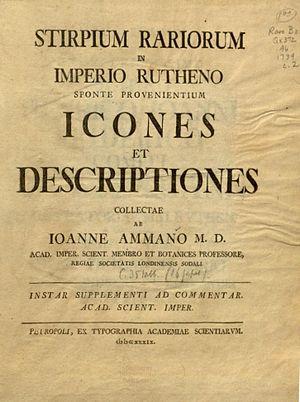
Johann Amman est un médecin et botaniste suisse, né en 1707 à Schaffhouse, mort en 1741 à Saint-Pétersbourg.